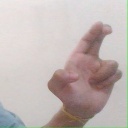
अक्षर: आ